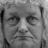
Emotion: sad